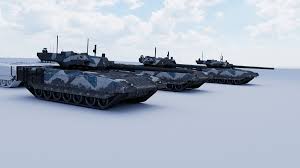
Label: Tank